Northamptonshire

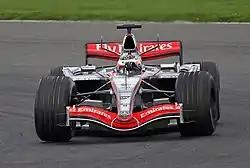
Silverstone adds millions every year to the local economy - Kimi Räikkönen testing for McLaren at Silverstone in April 2006

Historically, Northamptonshire's main industry was manufacturing of boots and shoes. Many of the manufacturers closed down in the Thatcher era which in turn left many county people unemployed. Although R Griggs and Co Ltd, the manufacturer of Dr. Martens, still has its UK base in Wollaston near Wellingborough, the shoe industry has deeply declined as manufacturing has moved away from England. There were over 2,000 shoemakers in the region in the mid-19th century, today the number is over 30 left. Large employers include the breakfast cereal manufacturers Weetabix, in Burton Latimer, the Carlsberg brewery in Northampton, Avon Products, Nationwide Building Society, Siemens, Barclaycard, Saxby Bros Ltd and Golden Wonder. In the west of the county is the Daventry International Railfreight Terminal; which is a major rail freight terminal located on the West Coast Main Line near Rugby. Wellingborough also has a smaller railfreight depot on Finedon Road, called Nelisons sidings.